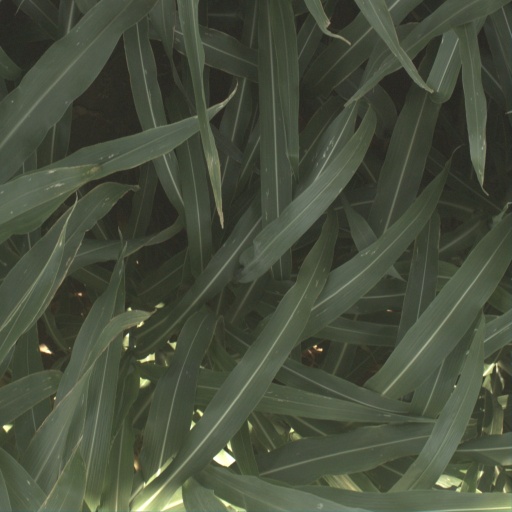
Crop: sorghum